Wilhelm René de l'Homme de Courbière

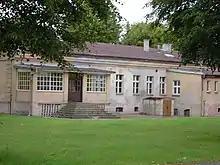
Courbiere's house within the citadel at Graudenz

Afterwards Courbière was named governor general of West Prussia and kept his official residence in Graudenz. He died there on 23 July 1811 and was laid to rest in the garden of the fortress headquarters.